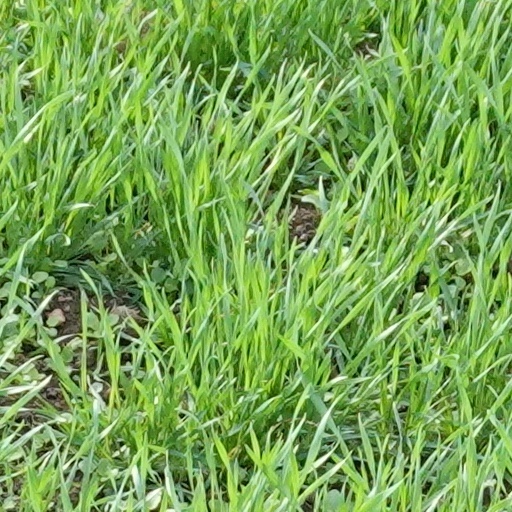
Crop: wheat